Edward Hicks

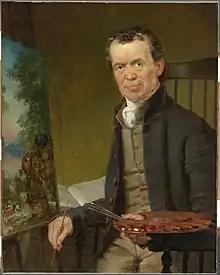
"Edward Hicks Painting the Peaceable Kingdom" by Thomas Hicks, 1839

Edward Hicks (April 4, 1780 – August 23, 1849) was an American folk painter and distinguished Christian minister of the Society of Friends (a.k.a. "Quakers"). He became a notable Quaker because of his paintings.